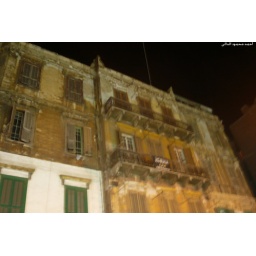
this old house there is &amp;quot;Al-nabi Daniel&amp;quot; street the oldest street in Alexandria.